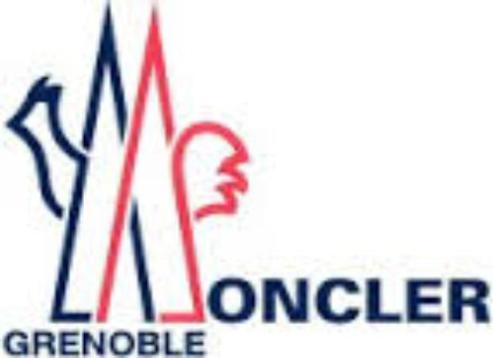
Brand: moncler-1
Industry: Clothes